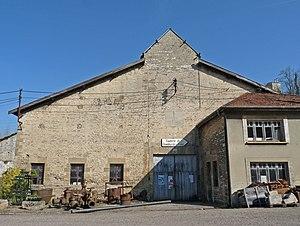
Fonderie d'art de Dommartin-le-Franc (Haute-Marne).